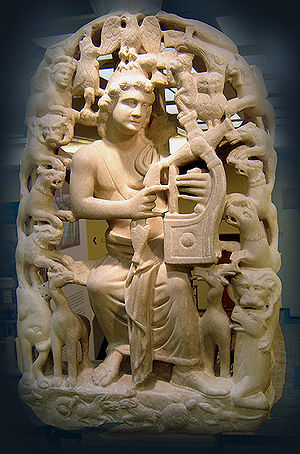
Orfeus
Orfeus med sin lyre, omgivet af tæmmede vilde dyr.
Orfeus/Orpheus er en græsk sagnskikkelse. Han var søn af Kalliope, muse for sang og digtning. Pindar kaldte ham "sangens fader". Som hans far opgives i nogle versioner kong Oeagrus af Thrakien, i andre Apollon. Orfeus var konge over den thrakiske stamme ciconerne. Han optræder hverken hos Homer eller Hesiod, men er først kendt fra Ibycus' tid.